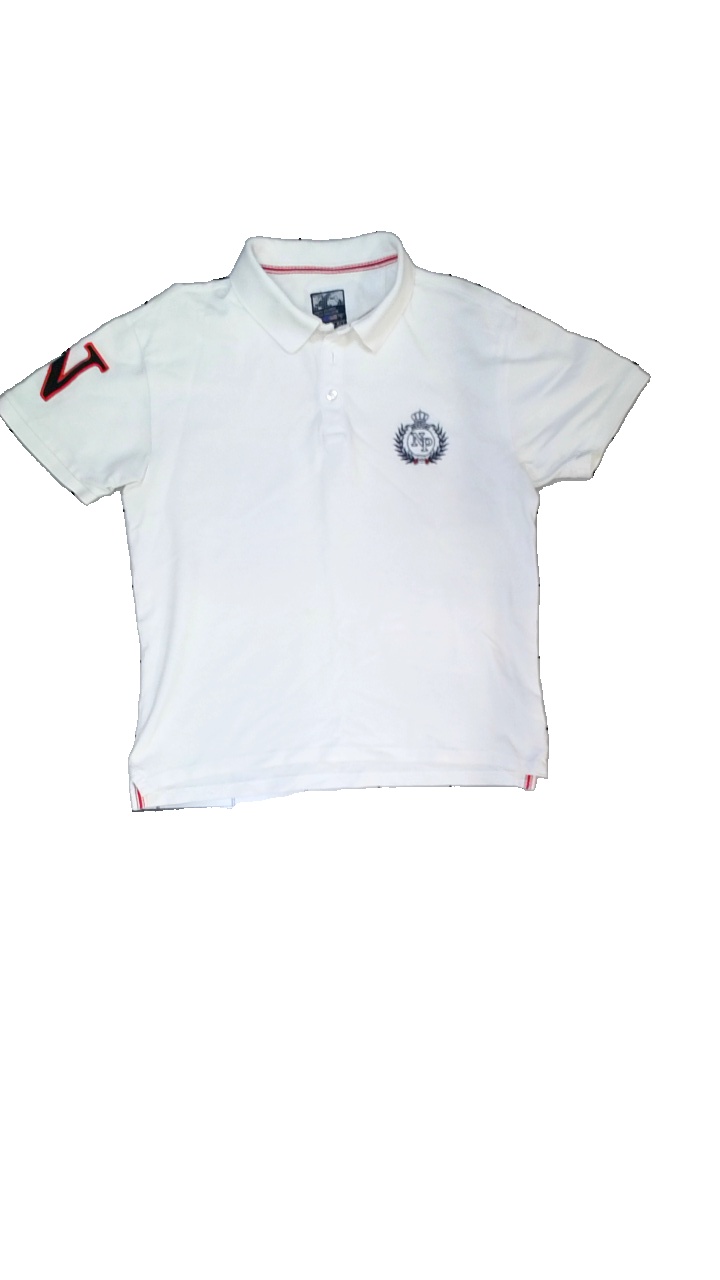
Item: Top (Men)
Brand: Newport
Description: vit pike med logga fram och arm
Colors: White, Black, Red
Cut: Regular
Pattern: Logo print
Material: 100% cotton
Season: All
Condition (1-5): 5
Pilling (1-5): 5
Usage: Reuse
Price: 50-100